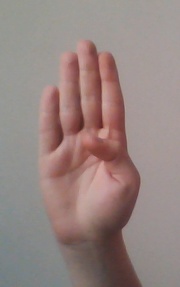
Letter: kaaf